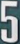
Number: 5